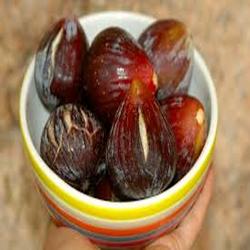
Label: Fig